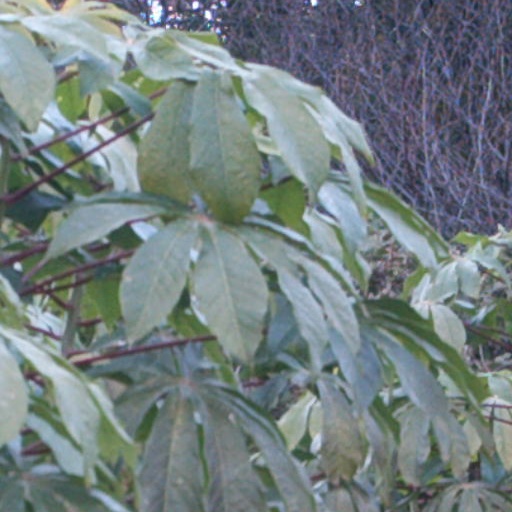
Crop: cassava